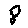
Label: 8